Donetsk Regional State Administration Building

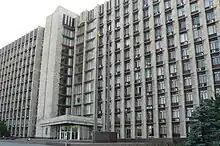
Donetsk RSA Building in 2012

The Donetsk Regional State Administration Building in Donetsk is the primary government headquarters (referred to as the Donetsk Regional State Administration) of Donetsk Oblast, a province located eastern Ukraine. It is located in the city's Voroshilov Raion, along the Pushkin Boulevard. It is currently controlled by the Donetsk People's Republic.